Madison County Courthouse (Iowa)

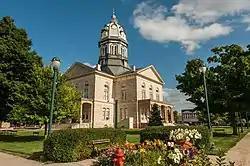

The Madison County Courthouse is located in Winterset, Iowa, United States. It was listed on the National Register of Historic Places in 1981 as a part of the County Courthouses in Iowa Thematic Resource. It was included as a contributing property in the Winterset Courthouse Square Commercial Historic District in 2015. The courthouse is the third building the county has used for court functions and county administration.